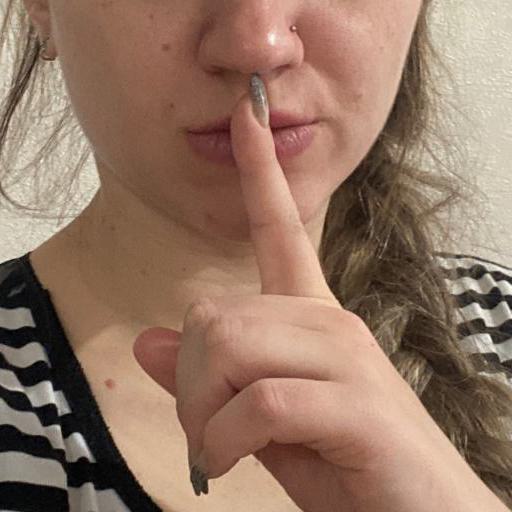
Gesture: mute